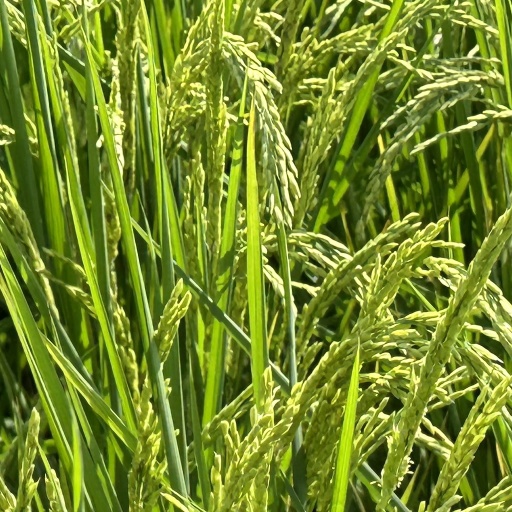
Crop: rice